Cultural impact of Star Wars

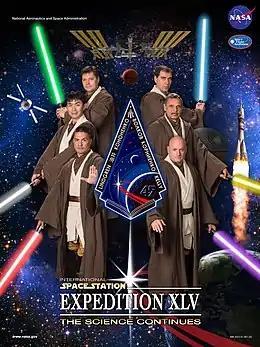
Expedition 45 "Return of the Jedi" crew poster

The Smithsonian National Air and Space Museum had an exhibition called "Star Wars: The Magic of Myth". It was an exhibition of original production models, props, costumes, and characters from the first three "Star Wars" films. In October 2007, NASA launched a Space Shuttle carrying an original lightsaber into orbit. The prop handle had been used as Luke Skywalker's lightsaber in "Return of the Jedi". After spending two weeks in orbit, it was brought back to Earth on November 7, 2007, to be returned to its owner, George Lucas.